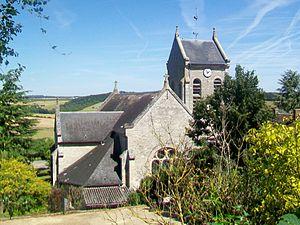
L'église Saint-Saturnin depuis le sud (rue du Trésor). Le chœur est effectivement orientée vers le sud-sud-ouest.
Buhy est une commune française située dans le département du Val-d'Oise, en région Île-de-France.